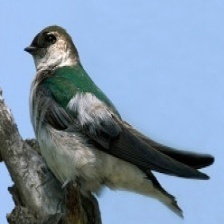
Species: VIOLET GREEN SWALLOW
Scientific name: TACHYCINETA THALASSINA